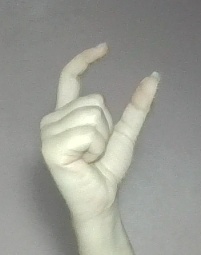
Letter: nun